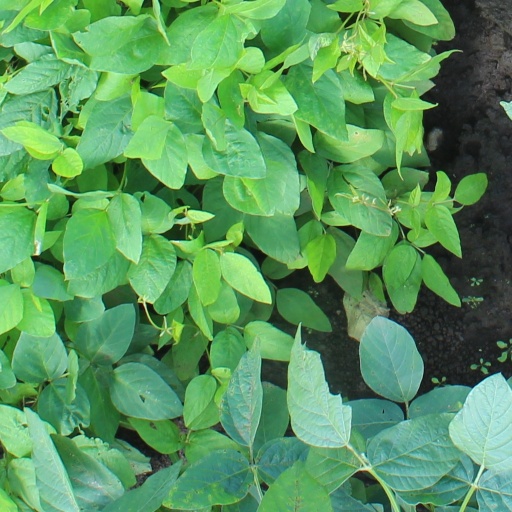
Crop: soybean